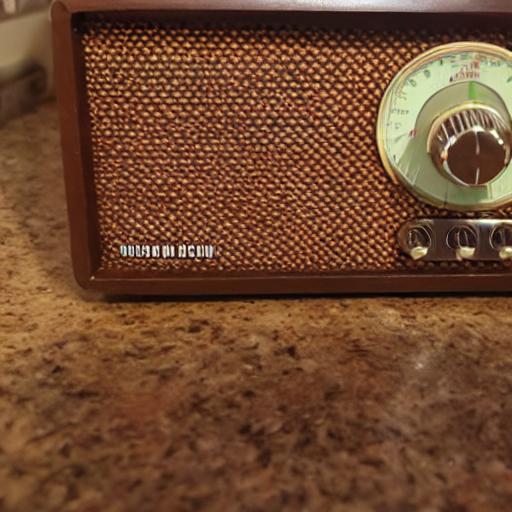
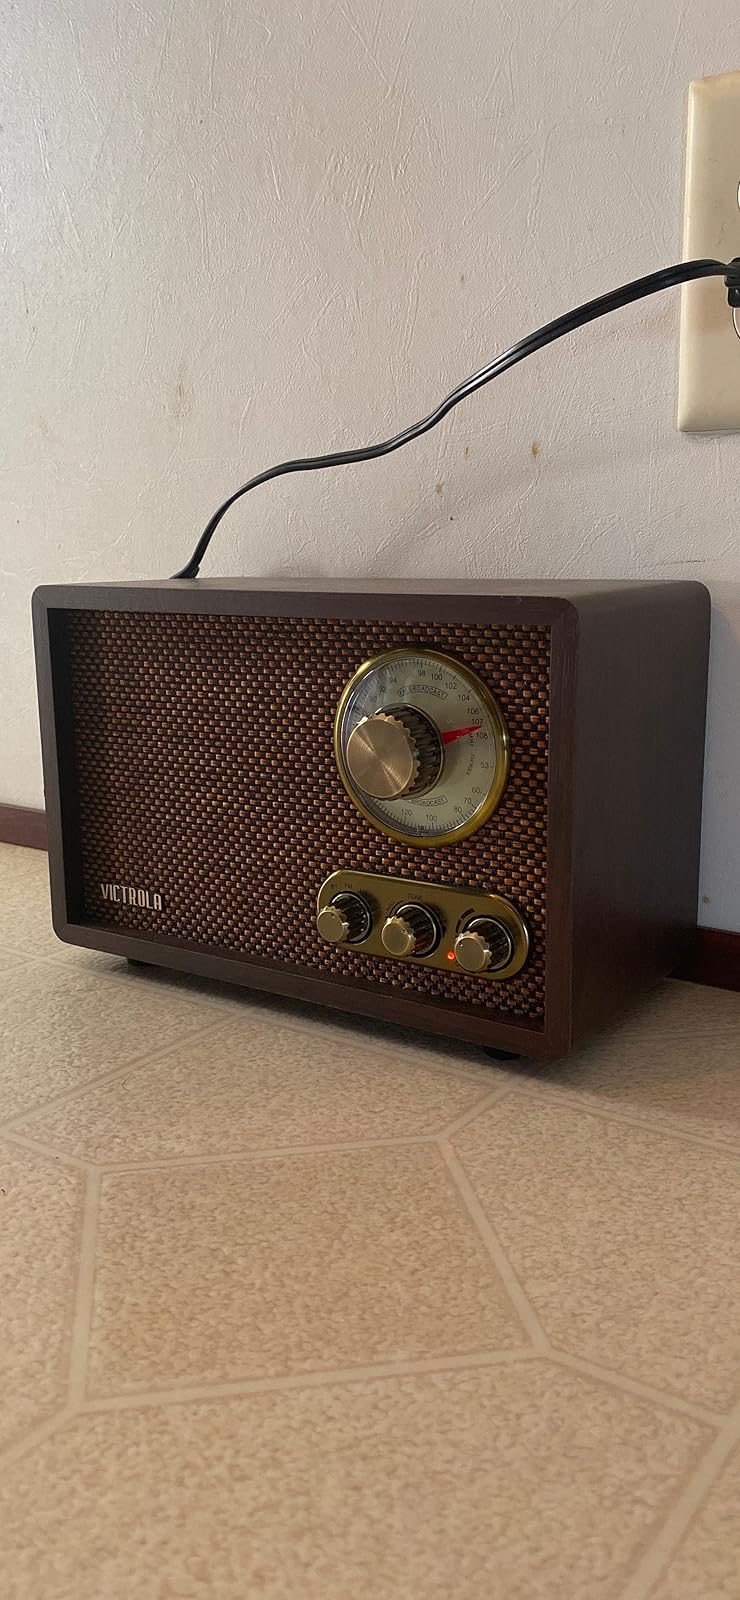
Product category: radio
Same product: no